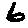
Label: 6